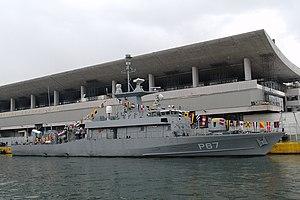
La Classe Roussen est une classe de Navire d'attaque rapide de la marine grecque.
Liste des navires de la marine grecque.